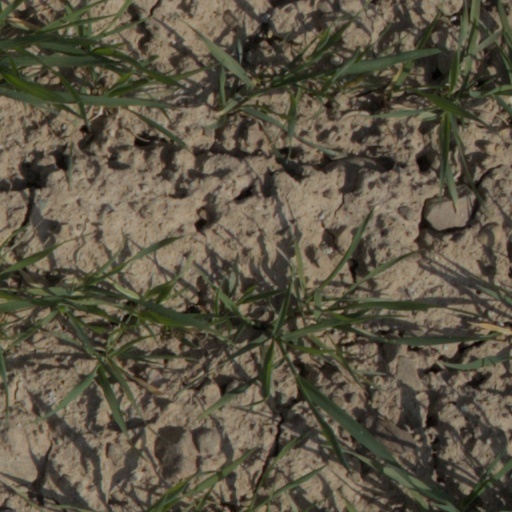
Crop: wheat